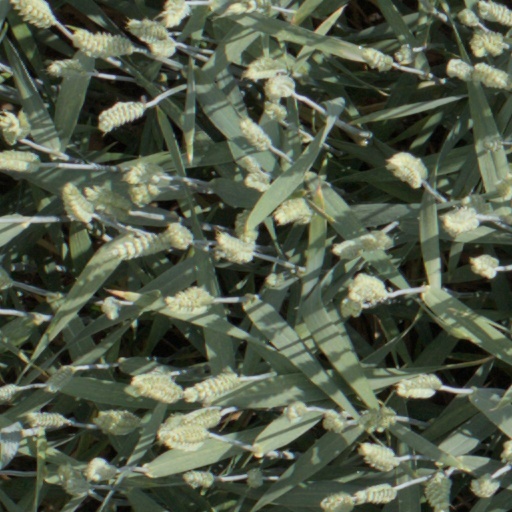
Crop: wheat